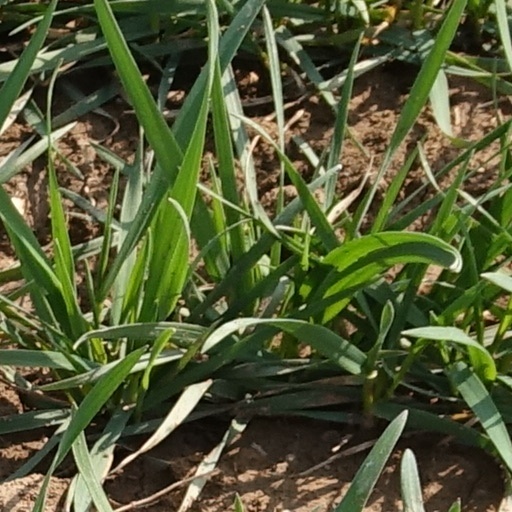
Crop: wheat